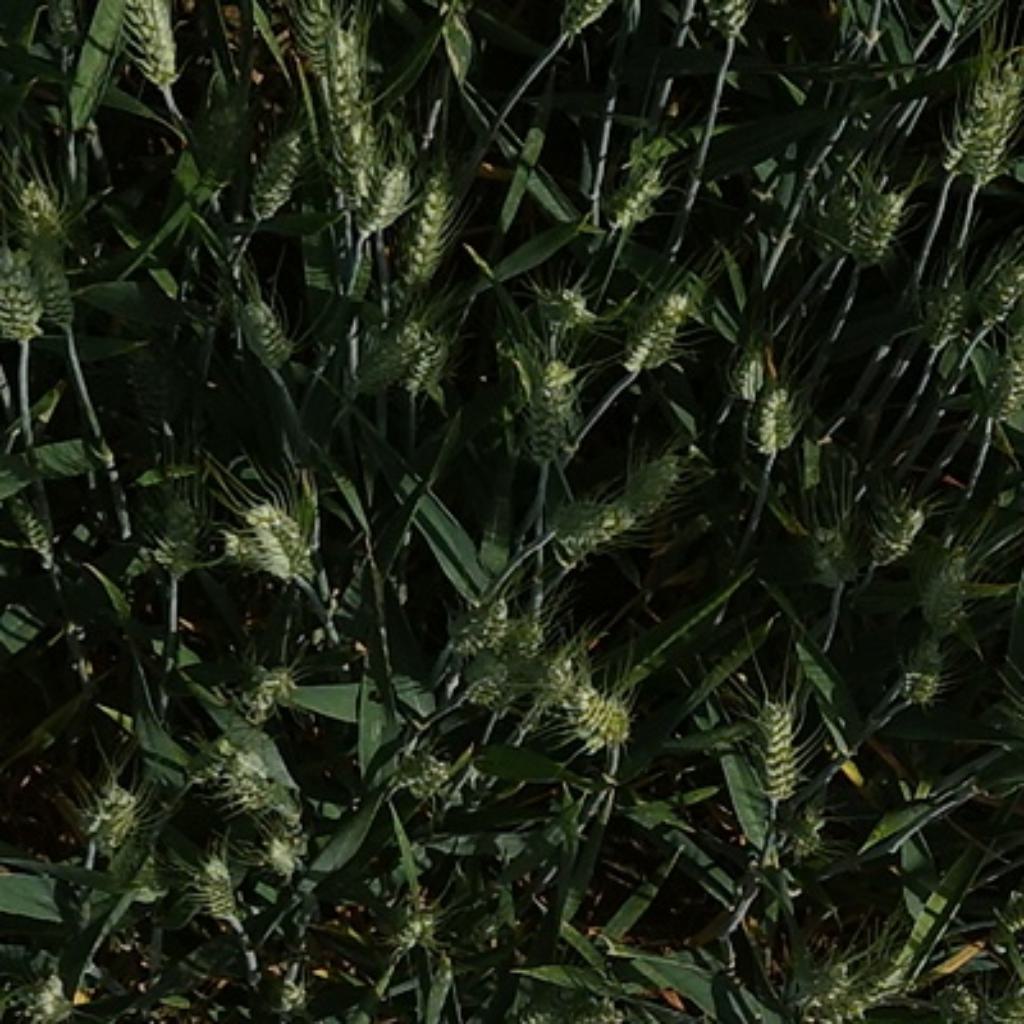
Country: France
Location: VLB
Wheat development stage: Filling